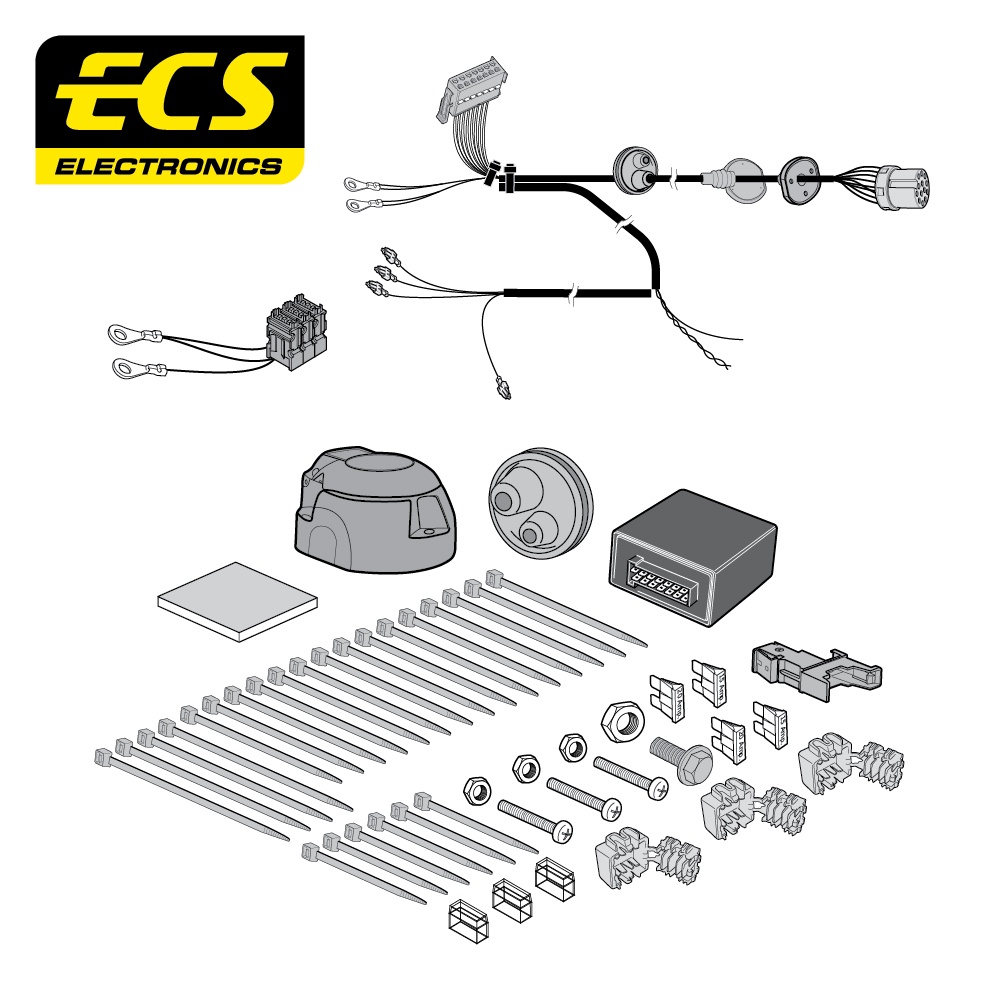
13 Pin Car Specific Wiring Harness For Mercedes eVito Van 2019 - Onwards
Wiring Kit Trailer/Caravan LED lighting compatible (40mA minimum Draw Per lighting Circuit). Full Function Pin 9 (+15) and Pin 10 (+30) Included COMPANY PROFILE ECS Electronics is an established international company specialised in development, manufacturing, validation and marketing of premium quality electronic connection systems for the automotive industry. Our product portfolio includes solutions for automotive accessories, vehicle telematics and test & diagnostic equipment. In addition, by maintaining a flexible automotive manufacturing base and our own in-house Research & Development and Electronics departments, we are able to deliver customised solutions. With over 30 years of continued improvement, we are the number one supplier of vehicle specific towbar connection systems in the European market. From our production plants in The Netherlands, Vietnam and Poland we provide cutting-edge products to more than 20 of the biggest automotive original equipment and aftermarket brands around the world. ECS Electronics is committed to quality and strives for the best environmental practice: we are certified to ISO/TS 16949 and ISO 14001.
Brand: ECS
Category: Vehicles & Parts > Vehicle Parts & Accessories > Motor Vehicle Parts > Motor Vehicle Towing > Trailer Wiring